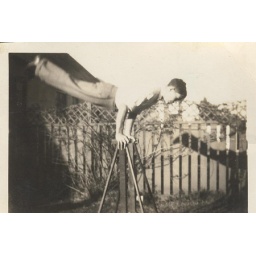
larry on pommel horse in work clothes